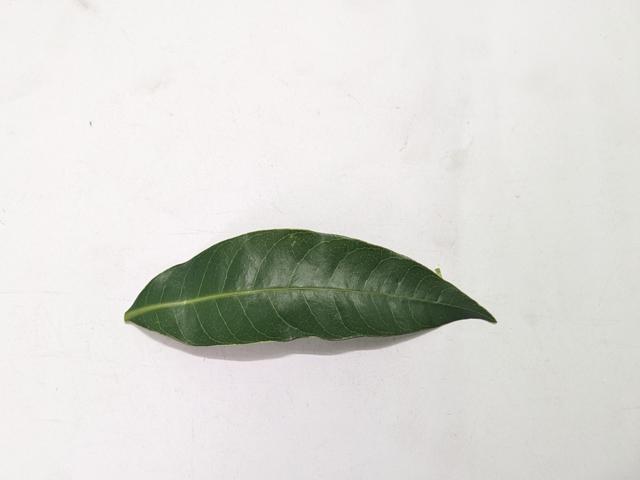
Mango leaf variety: Chaunsa